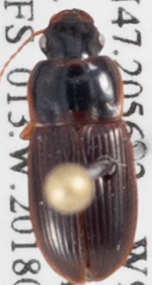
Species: Harpalus somnulentus
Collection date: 2018-09-04
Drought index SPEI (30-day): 0.03
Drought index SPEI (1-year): -0.142
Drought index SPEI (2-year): -0.492